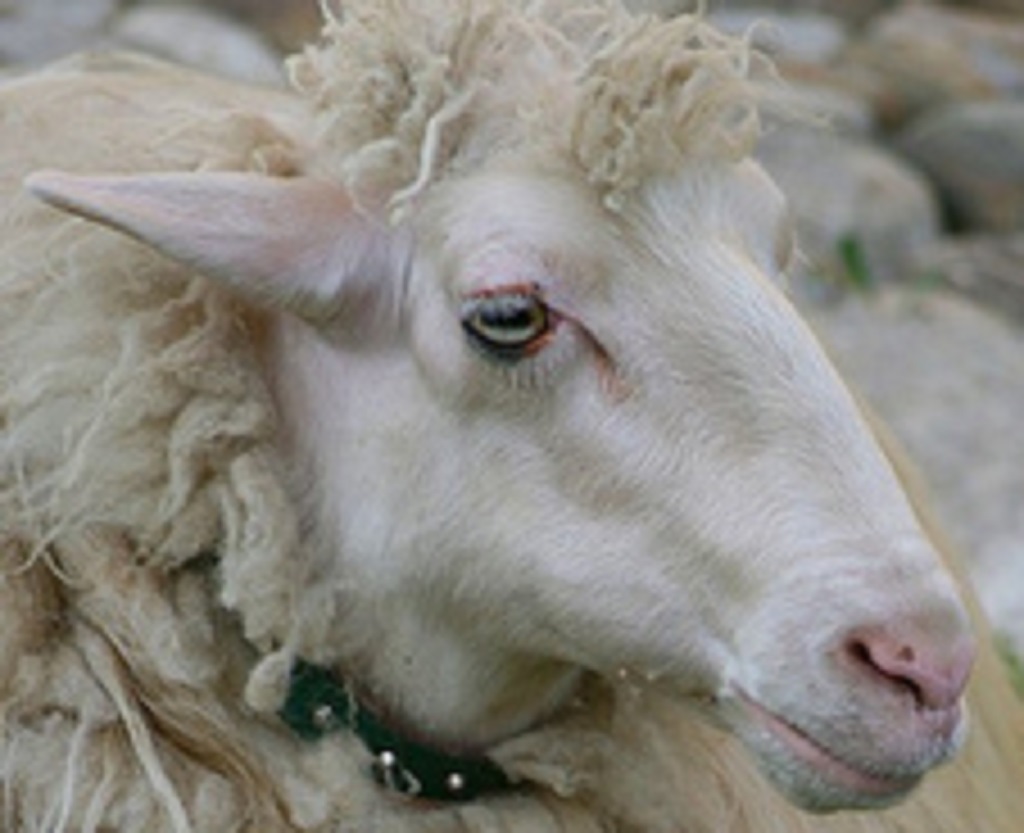
Label: pain